The Sandman (wrestler)

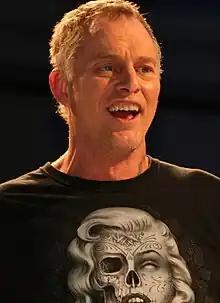
Sandman in 2017

James Fullington (born June 16, 1963), better known by his ring name The Sandman, is an American semi-retired professional wrestler, best known for his career with Extreme Championship Wrestling (ECW), where he developed into a smoking and drinking "Hardcore Icon" and held the ECW World Heavyweight Championship a record five times. He also had stints in World Championship Wrestling (WCW), Total Nonstop Action Wrestling (TNA), and World Wrestling Entertainment (WWE).